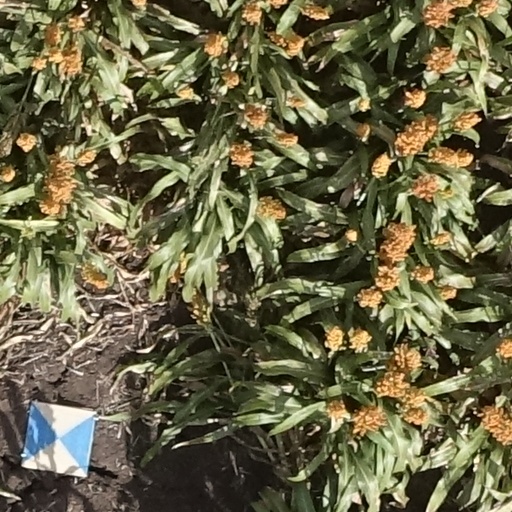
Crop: sorghum